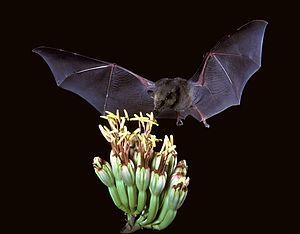
Agave palmeri est une espèce de plante de la famille des Agavaceae appartenant au genre Agave. On retrouve Agave palmeri du sud de l’Arizona jusqu'au nord du Sonora, au nord-ouest du Mexique. Cette espèce possède une distribution non uniforme et est principalement retrouvée dans les prairies désertiques de haute altitude, depuis des dizaines à des centaines de mètres.
La pollinisation est, chez les plantes à fleur, le transport du pollen des organes de reproduction mâle vers le organes de reproduction femelle qui va permettre la reproduction sexuée. La pollinisation est une étape préalable à la fécondation dans le cycle de vie de ces plantes.